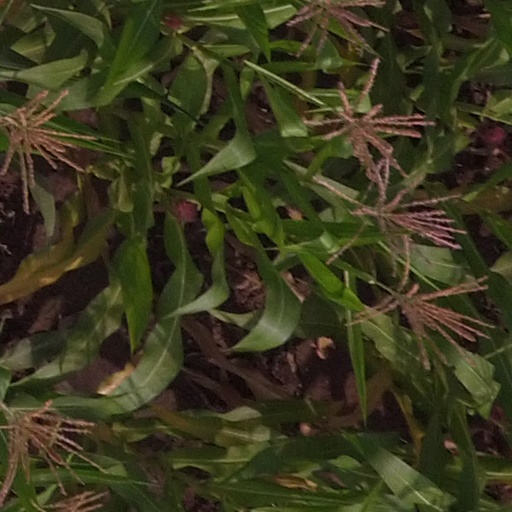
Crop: maize; corn